Indigo

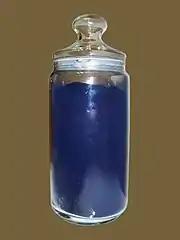
Indigo extracted from woad

In early Europe, the main source was from the woad plant "Isatis tinctoria", also known as pastel. For a long time, woad was the main source of blue dye in Europe. Woad was replaced by "true indigo", as trade routes opened up. Plant sources have now been largely replaced by synthetic dyes.